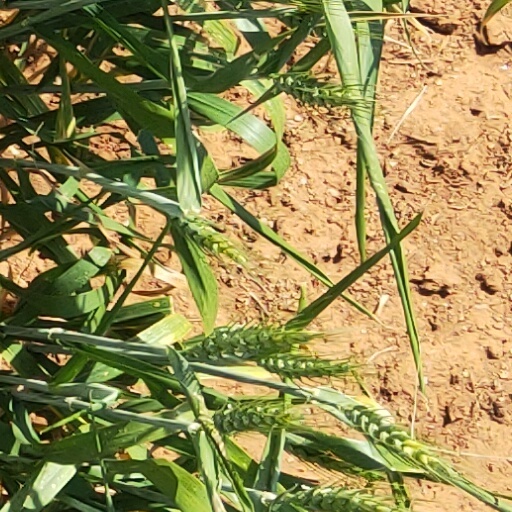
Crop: wheat